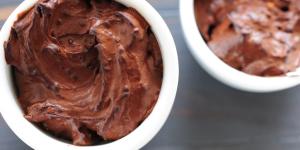
buttercream de chocolate para rellenar tartas